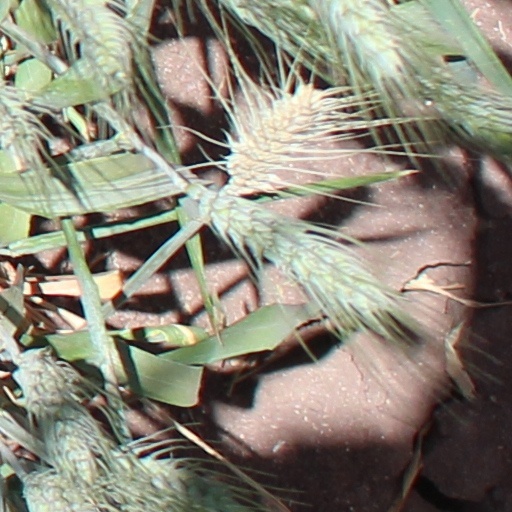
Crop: wheat